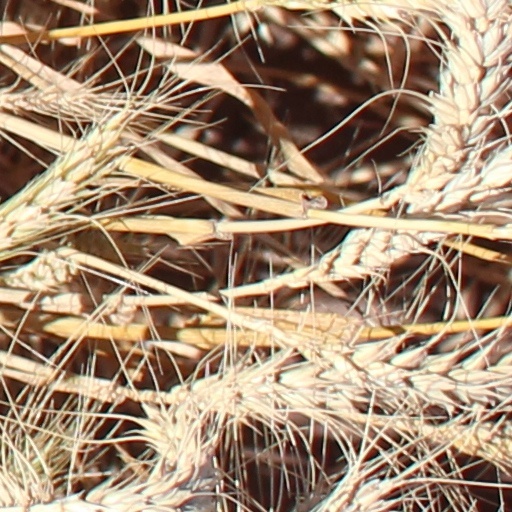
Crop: wheat